Sky position (RA, Dec in degrees): 166.162, 8.55
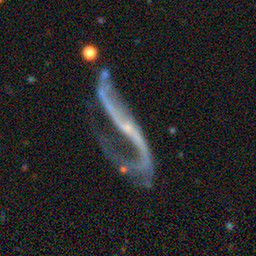
Galaxy morphology: Disturbed Galaxies